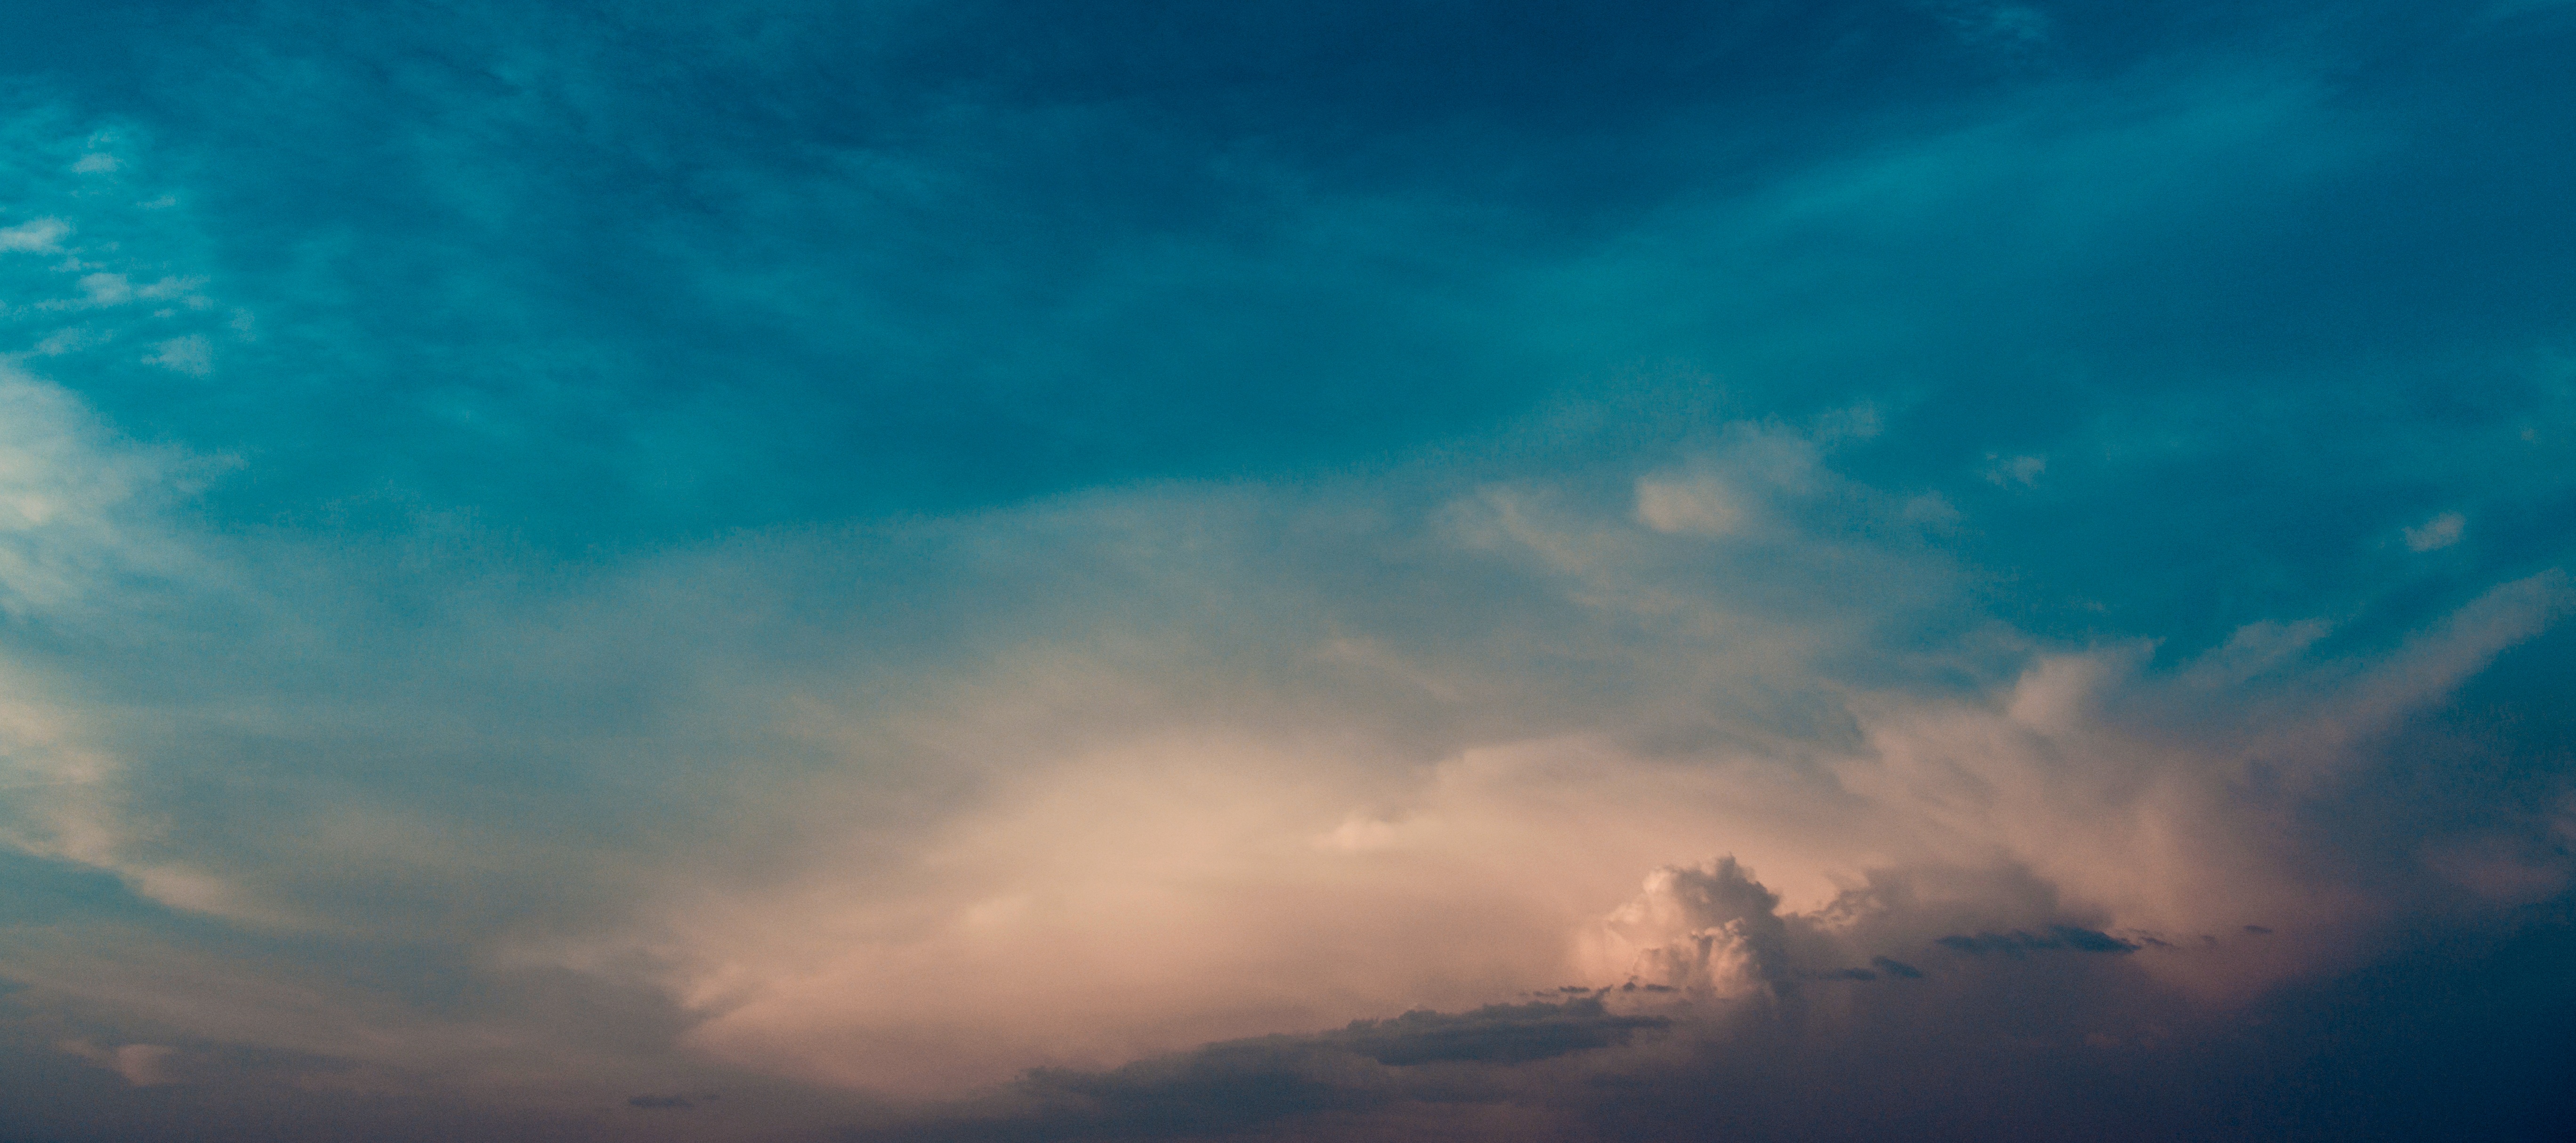
cloud, sky, sunset, sunlight, atmosphere, weather, cumulus, blue, in the evening, clouds, the sky, meteorological phenomenon